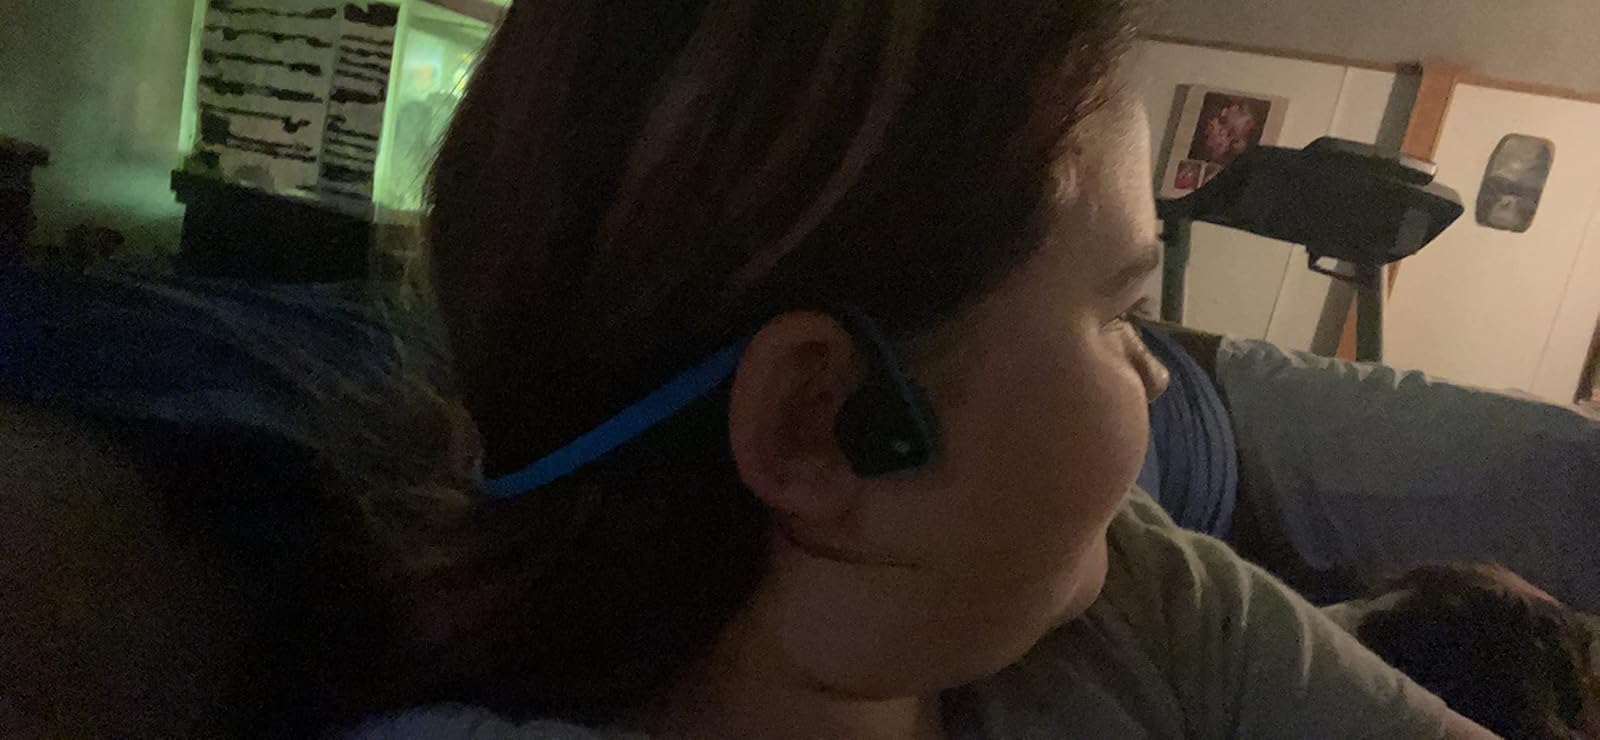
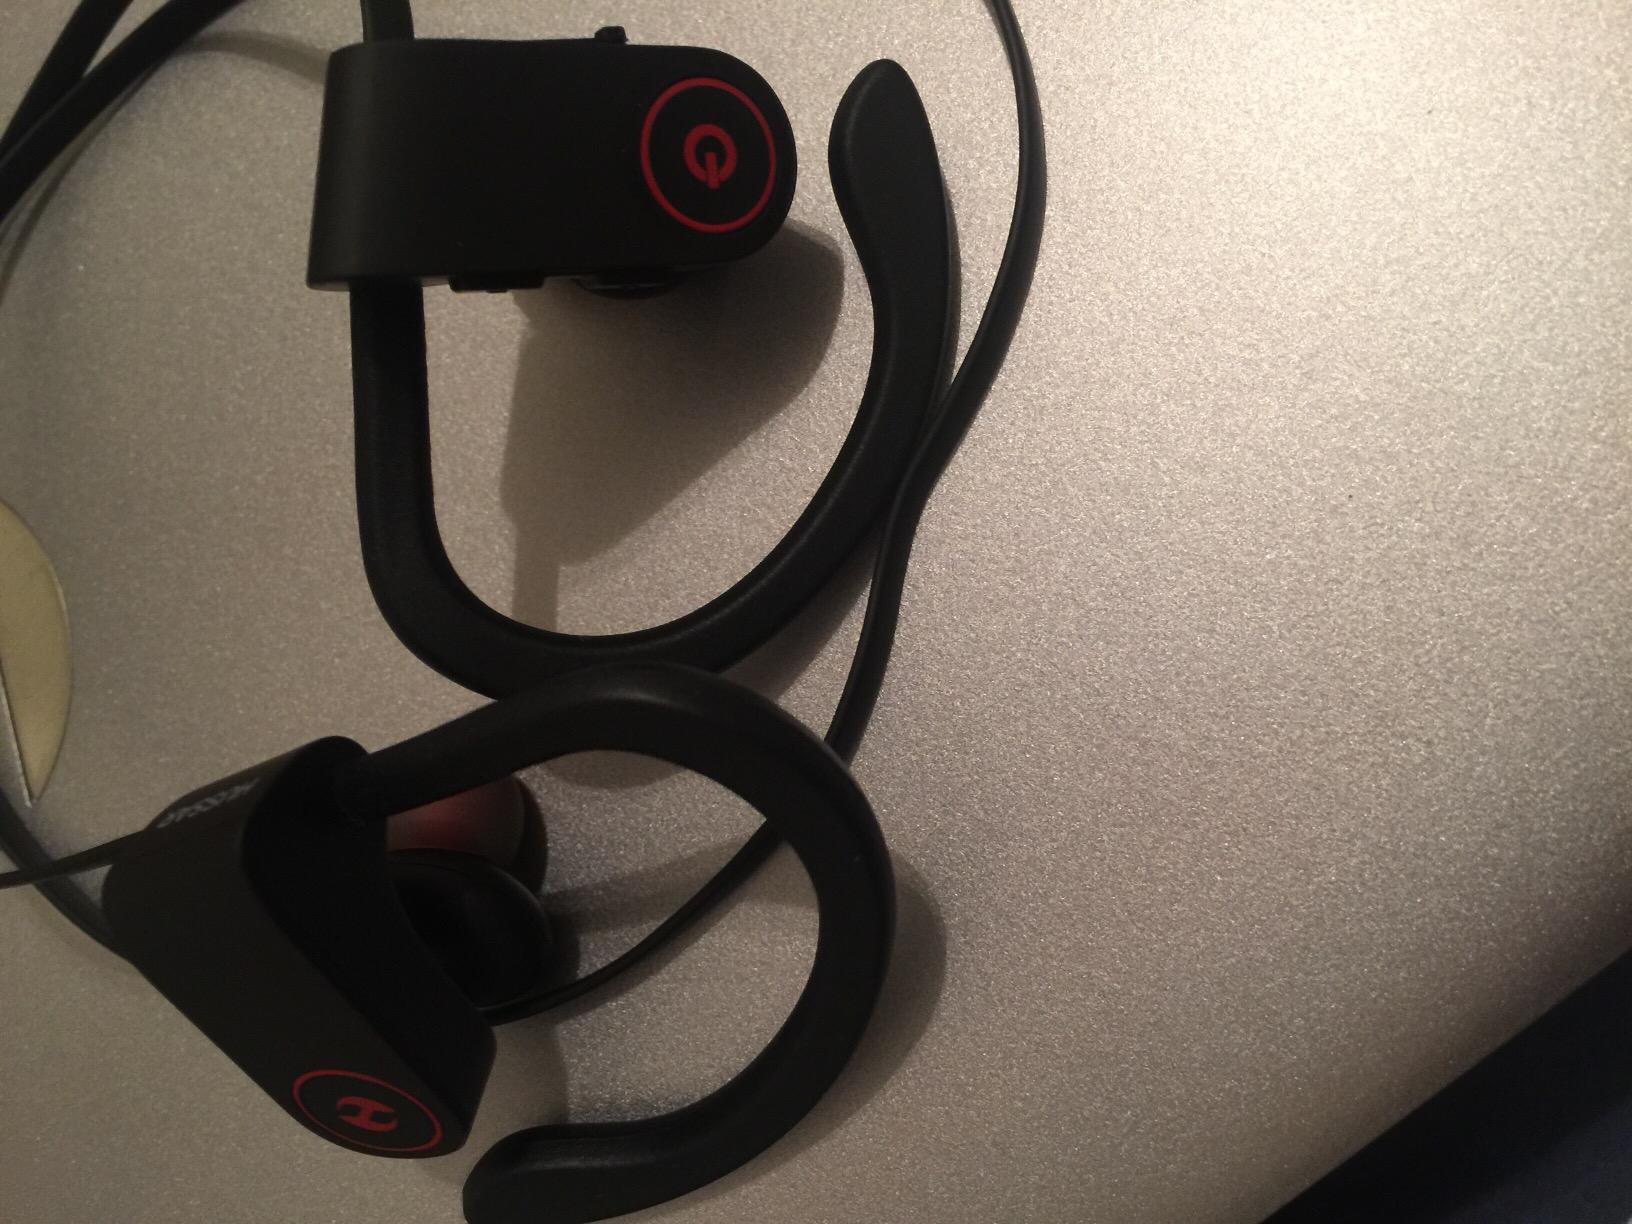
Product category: headphones
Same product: no